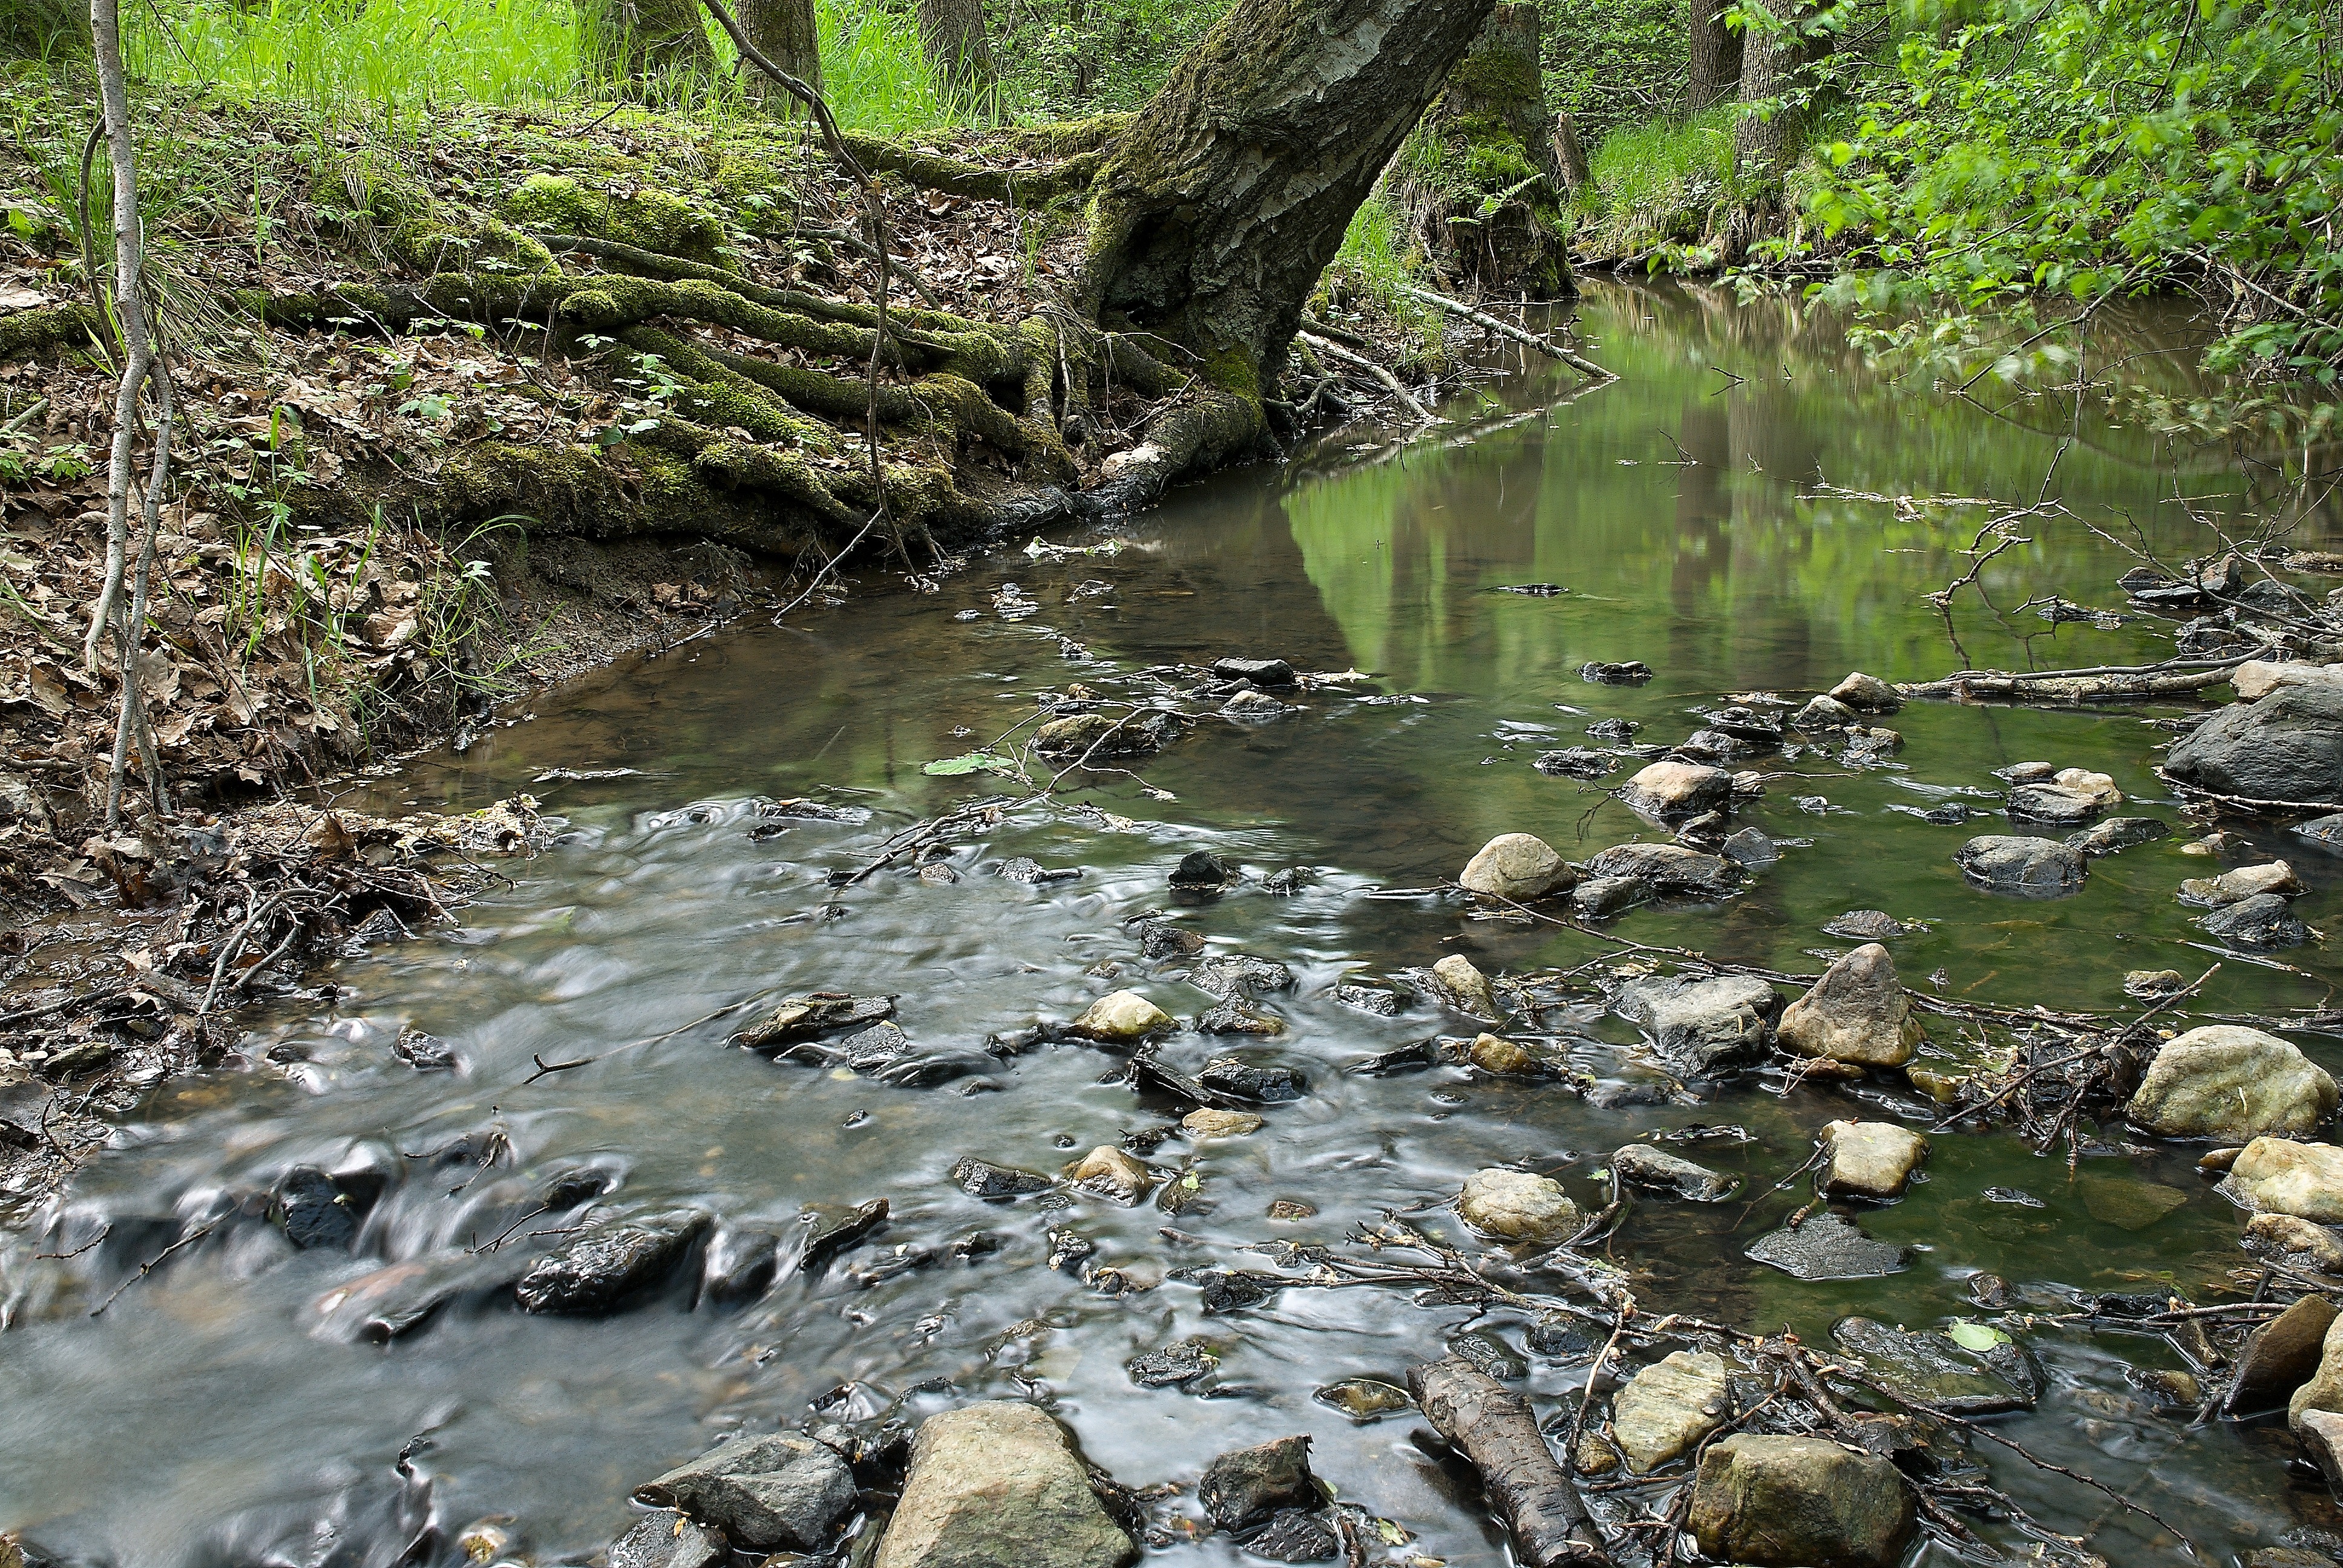
tree, water, nature, forest, rock, creek, wilderness, river, pond, wildlife, stream, reflection, flowing, autumn, rapid, body of water, surface, trees, stones, bank, wetland, change, woodland, habitat, watercourse, stony, trough, landform, natural environment, geographical feature, tributary stropnick